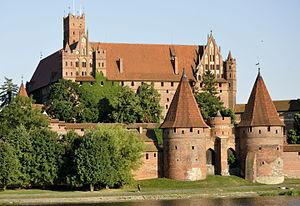
Le gothique de brique est un style d´architecture gothique du Nord de l´Europe, et plus particulièrement du Nord de l'Allemagne et des régions autour de la mer Baltique. Il s'est surtout répandu dans les villes culturellement allemandes de l'ancienne Ligue Hanséatique à partir du XIIIᵉ siècle, puis bien au-delà par influence. Les bâtiments sont essentiellement constitués de briques et le style de la décoration s'est adapté aux possibilités et aux limites de ce matériau, conférant à cette architecture une identité bien particulière.